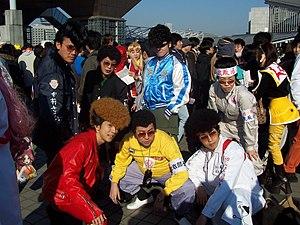
Le terme bōsōzoku désigne au Japon les clans de motards et d'automobilistes juvéniles qui s'adonnaient à la conduite dangereuse en faisant un maximum de bruit, principalement dans les années 1970-1980. Cette contre-culture est associée à la modification de véhicules et à un code vestimentaire. Le terme composé de « bōsō », qui signifie « course folle » ou « conduite imprudente », et « zoku », qui signifie « clan ». Mais on peut aussi voir dans l'élément « bō », le mot « bōryokudan » qui signifie « bandit ».